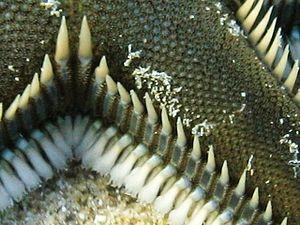
Les étoiles de mer ou Astéries forment une classe d'échinodermes, des animaux marins caractérisés par une silhouette rayonnante et un squelette calcaire formé de pièces articulées. On en dénombre au moins 1 500 espèces réparties dans plus de trente familles vivant dans tous les océans.
L'Étoile peigne hérissée est une espèce d'étoile de mer appartenant à la famille des Astropectinidae, vivant principalement dans la mer Méditerranée.
Astropecten est un genre d'étoile de mer de la famille des Astropectinidae. On les trouve sur les fonds sableux où elles vivent souvent enterrées à faible profondeur dans le sédiment ; leurs rangées d'épines les font appeler « étoiles-peignes ».